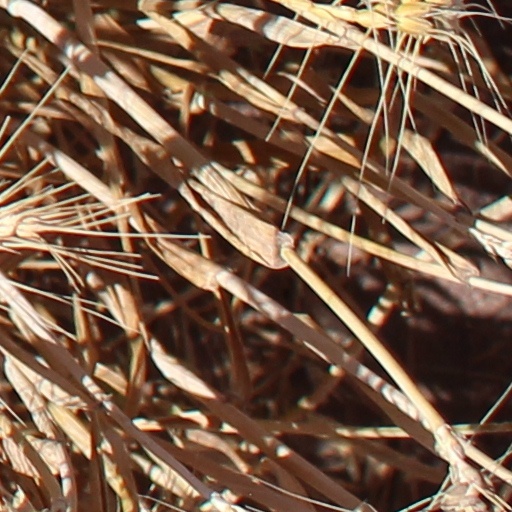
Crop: wheat